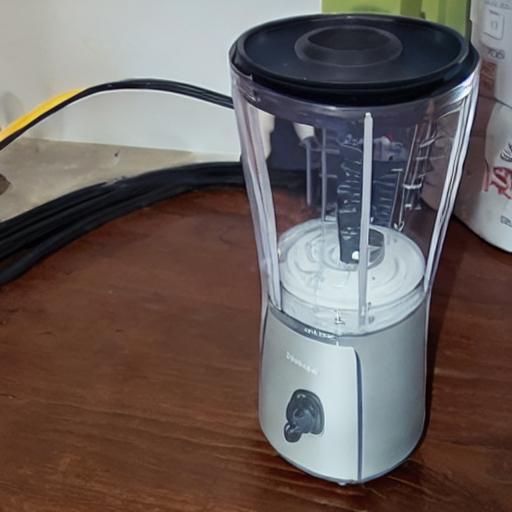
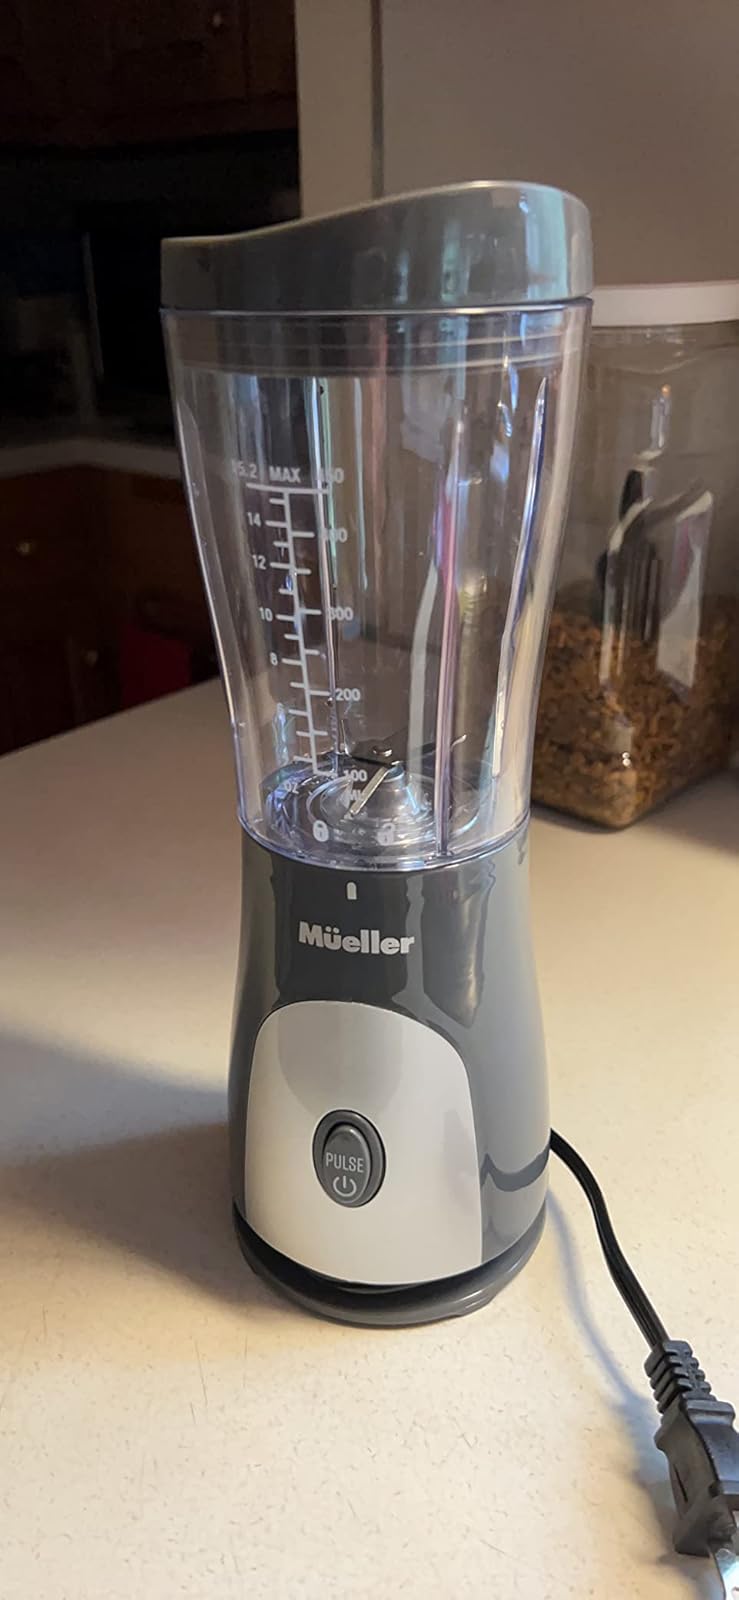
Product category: items_blender
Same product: no